Tim Lopes (journalist)

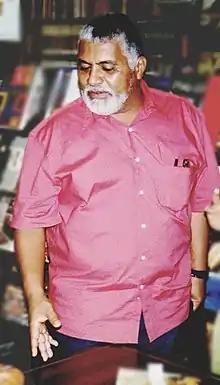
Brazilian investigative journalist Tim Lopes

Tim Lopes (born Arcanjo Antonino Lopes do Nascimento; November 18, 1950 – June 2, 2002) was a Brazilian investigative journalist and producer for the Brazilian television network Rede Globo. In 2002, the media reported him missing while working undercover on a story in one of Rio's favelas. It was later learned that Lopes had been accosted by drug traffickers who controlled the area, was kidnapped, driven to the top of a neighboring favela in the trunk of a car, tied to a tree and subjected to a mock trial, tortured by having his hands, arms, and legs severed with a sword while still alive, and then had his body necklaced—a practice that traffickers have dubbed "micro-ondas" (in allusion to the microwave oven).